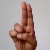
The image shows a hand gesture representing the letter 'U' in Indian Sign Language.